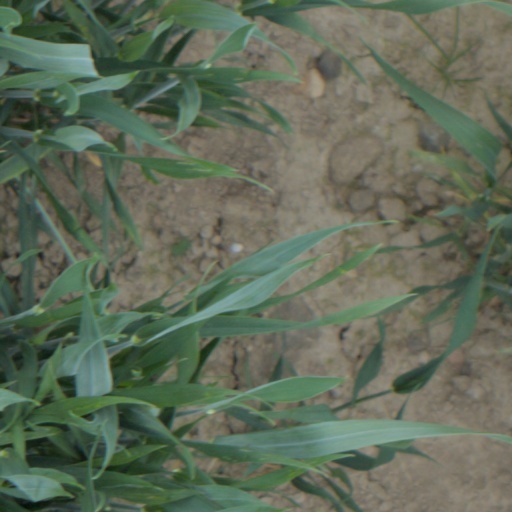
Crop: wheat